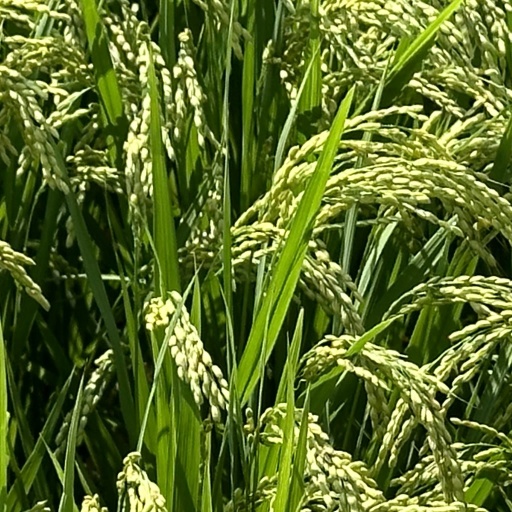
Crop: rice